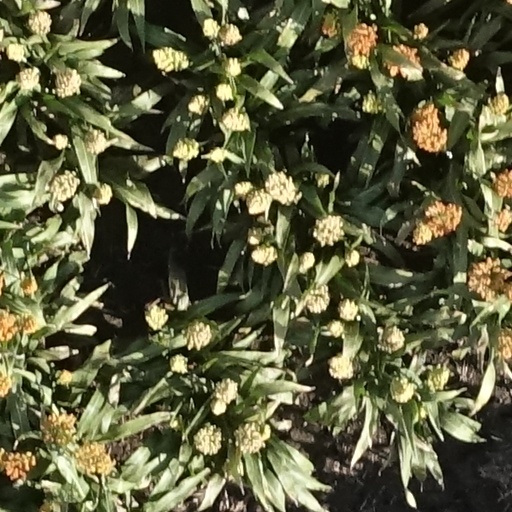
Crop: sorghum